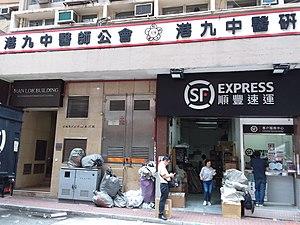
SF Express est une entreprise chinoise de logistique et de livraison. Son siège social est situé à Shenzhen.